October 2010 North American storm complex

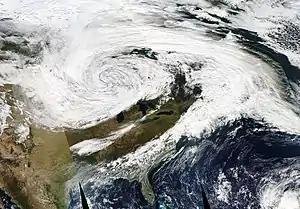
Satellite image of the storm complex at peak intensity, on October 27, 2010.

The October 2010 North American storm complex is the name given to a historic extratropical cyclone that impacted North America. The massive storm complex caused a wide range of weather events including a major serial derecho stretching from the Gulf Coast to the Great Lakes, a widespread tornado outbreak across the Southeast United States and Midwest and a blizzard across portions of the Canadian Prairies and the Dakotas. The cyclone's lowest minimum pressure of made it the second most intense non-tropical system recorded in the continental United States (CONUS). The lowest confirmed pressure for a non-tropical system in the continental United States was set by a January 1913 Atlantic coast storm.